The Wallflowers

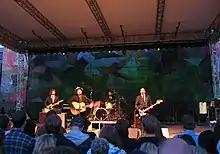
The band performing at Bumbershoot in Seattle, Washington on August 31, 2008.

2006 was the first year in over a decade that The Wallflowers did not tour. Instead, band members embarked on other projects. Jakob Dylan toured with former Wallflowers producer T-Bone Burnett in the early summer, performing a solo acoustic opening set with a keyboard player. Later that year, he signed a contract with Columbia Records as a solo artist. He also wrote and recorded a song called "Here Comes Now", which was featured as the theme song for the ABC television drama "Six Degrees". The show premiered in the fall of 2006. Meanwhile, keyboardist Rami Jaffee joined the Foo Fighters as a touring and session member. Jaffee had previously contributed keyboards to the Foo Fighters' 2005 album "In Your Honor". In 2006, he also contributed on albums for Willie Nile and Pete Yorn.